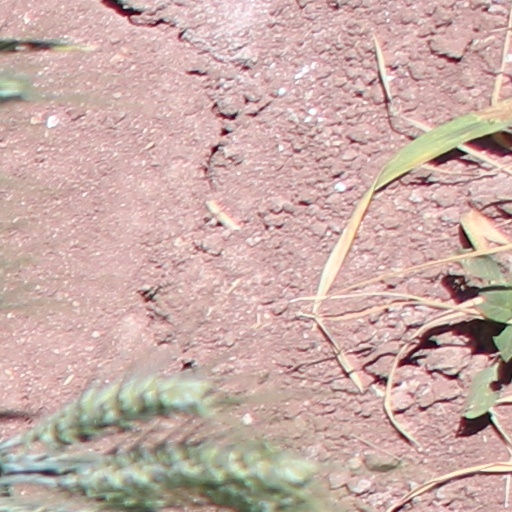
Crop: wheat